Georgetown University

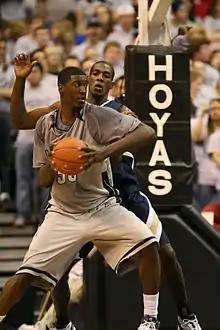
A African-American teenage basketball player wearing a gray uniform looks over his shoulder at another playing in a blue uniform. Behind them are fans and a basketball hoop with the word "HOYAS" on it.

In 2002, the Qatar Foundation for Education, Science and Community Development presented the School of Foreign Service with the resources and space to open a campus in Education City in Al Rayyan, Qatar. SFS-Qatar opened in 2005 as a liberal arts and international affairs undergraduate school for regional students. It offers the same Bachelor of Science in Foreign Service (BSFS) as the main campus, in addition to three certificates. Apart from language courses, including Arabic and French, all courses are taught in English and the curriculum and course materials in the specified majors are identical to those offered at Georgetown's main campus in Washington D.C.